The Addams Family (musical)

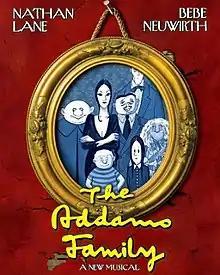
One of 2010 theatrical release posters

The Addams Family is a musical comedy with music and lyrics by Andrew Lippa and book by Marshall Brickman and Rick Elice. The show is based upon "The Addams Family" characters created by Charles Addams in his single-panel gag cartoons, which depict a ghoulish American family with an affinity for all things macabre. Although numerous film and television adaptations of Addams' cartoons exist, the musical is the first stage show based on the characters. "The Addams Family" is also the first show produced by Elephant Eye Theatricals.